Nichols's Missouri Cavalry Regiment

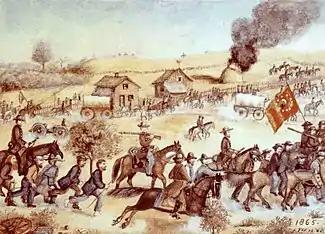
Confederate cavalry during Price's Raid drawn by Samuel J. Reader in 1865

The next day, some of Shelby's men broke through a Union line defending the Big Blue River in the opening stages of the Battle of Byram's Ford. Jackman's brigade and the 5th Missouri Cavalry Regiment then encountered a Union unit, the 2nd Kansas Militia Infantry Regiment, near the Mockbee Farm. Initially, the Kansans held their ground, fighting off two attacks, but a third attack shattered the Union line. Initially used to guard the Confederate flank, Nichols's regiment was involved in this affair, which resulted in the capture of a 24-pounder howitzer. While Jackman reported his losses as slight, Nichols's horse was killed during the fighting. That evening, Union cavalry commanded by Major General Alfred Pleasonton who had been following Price from the east, attacked and defeated his rear guard in the Second Battle of Independence.